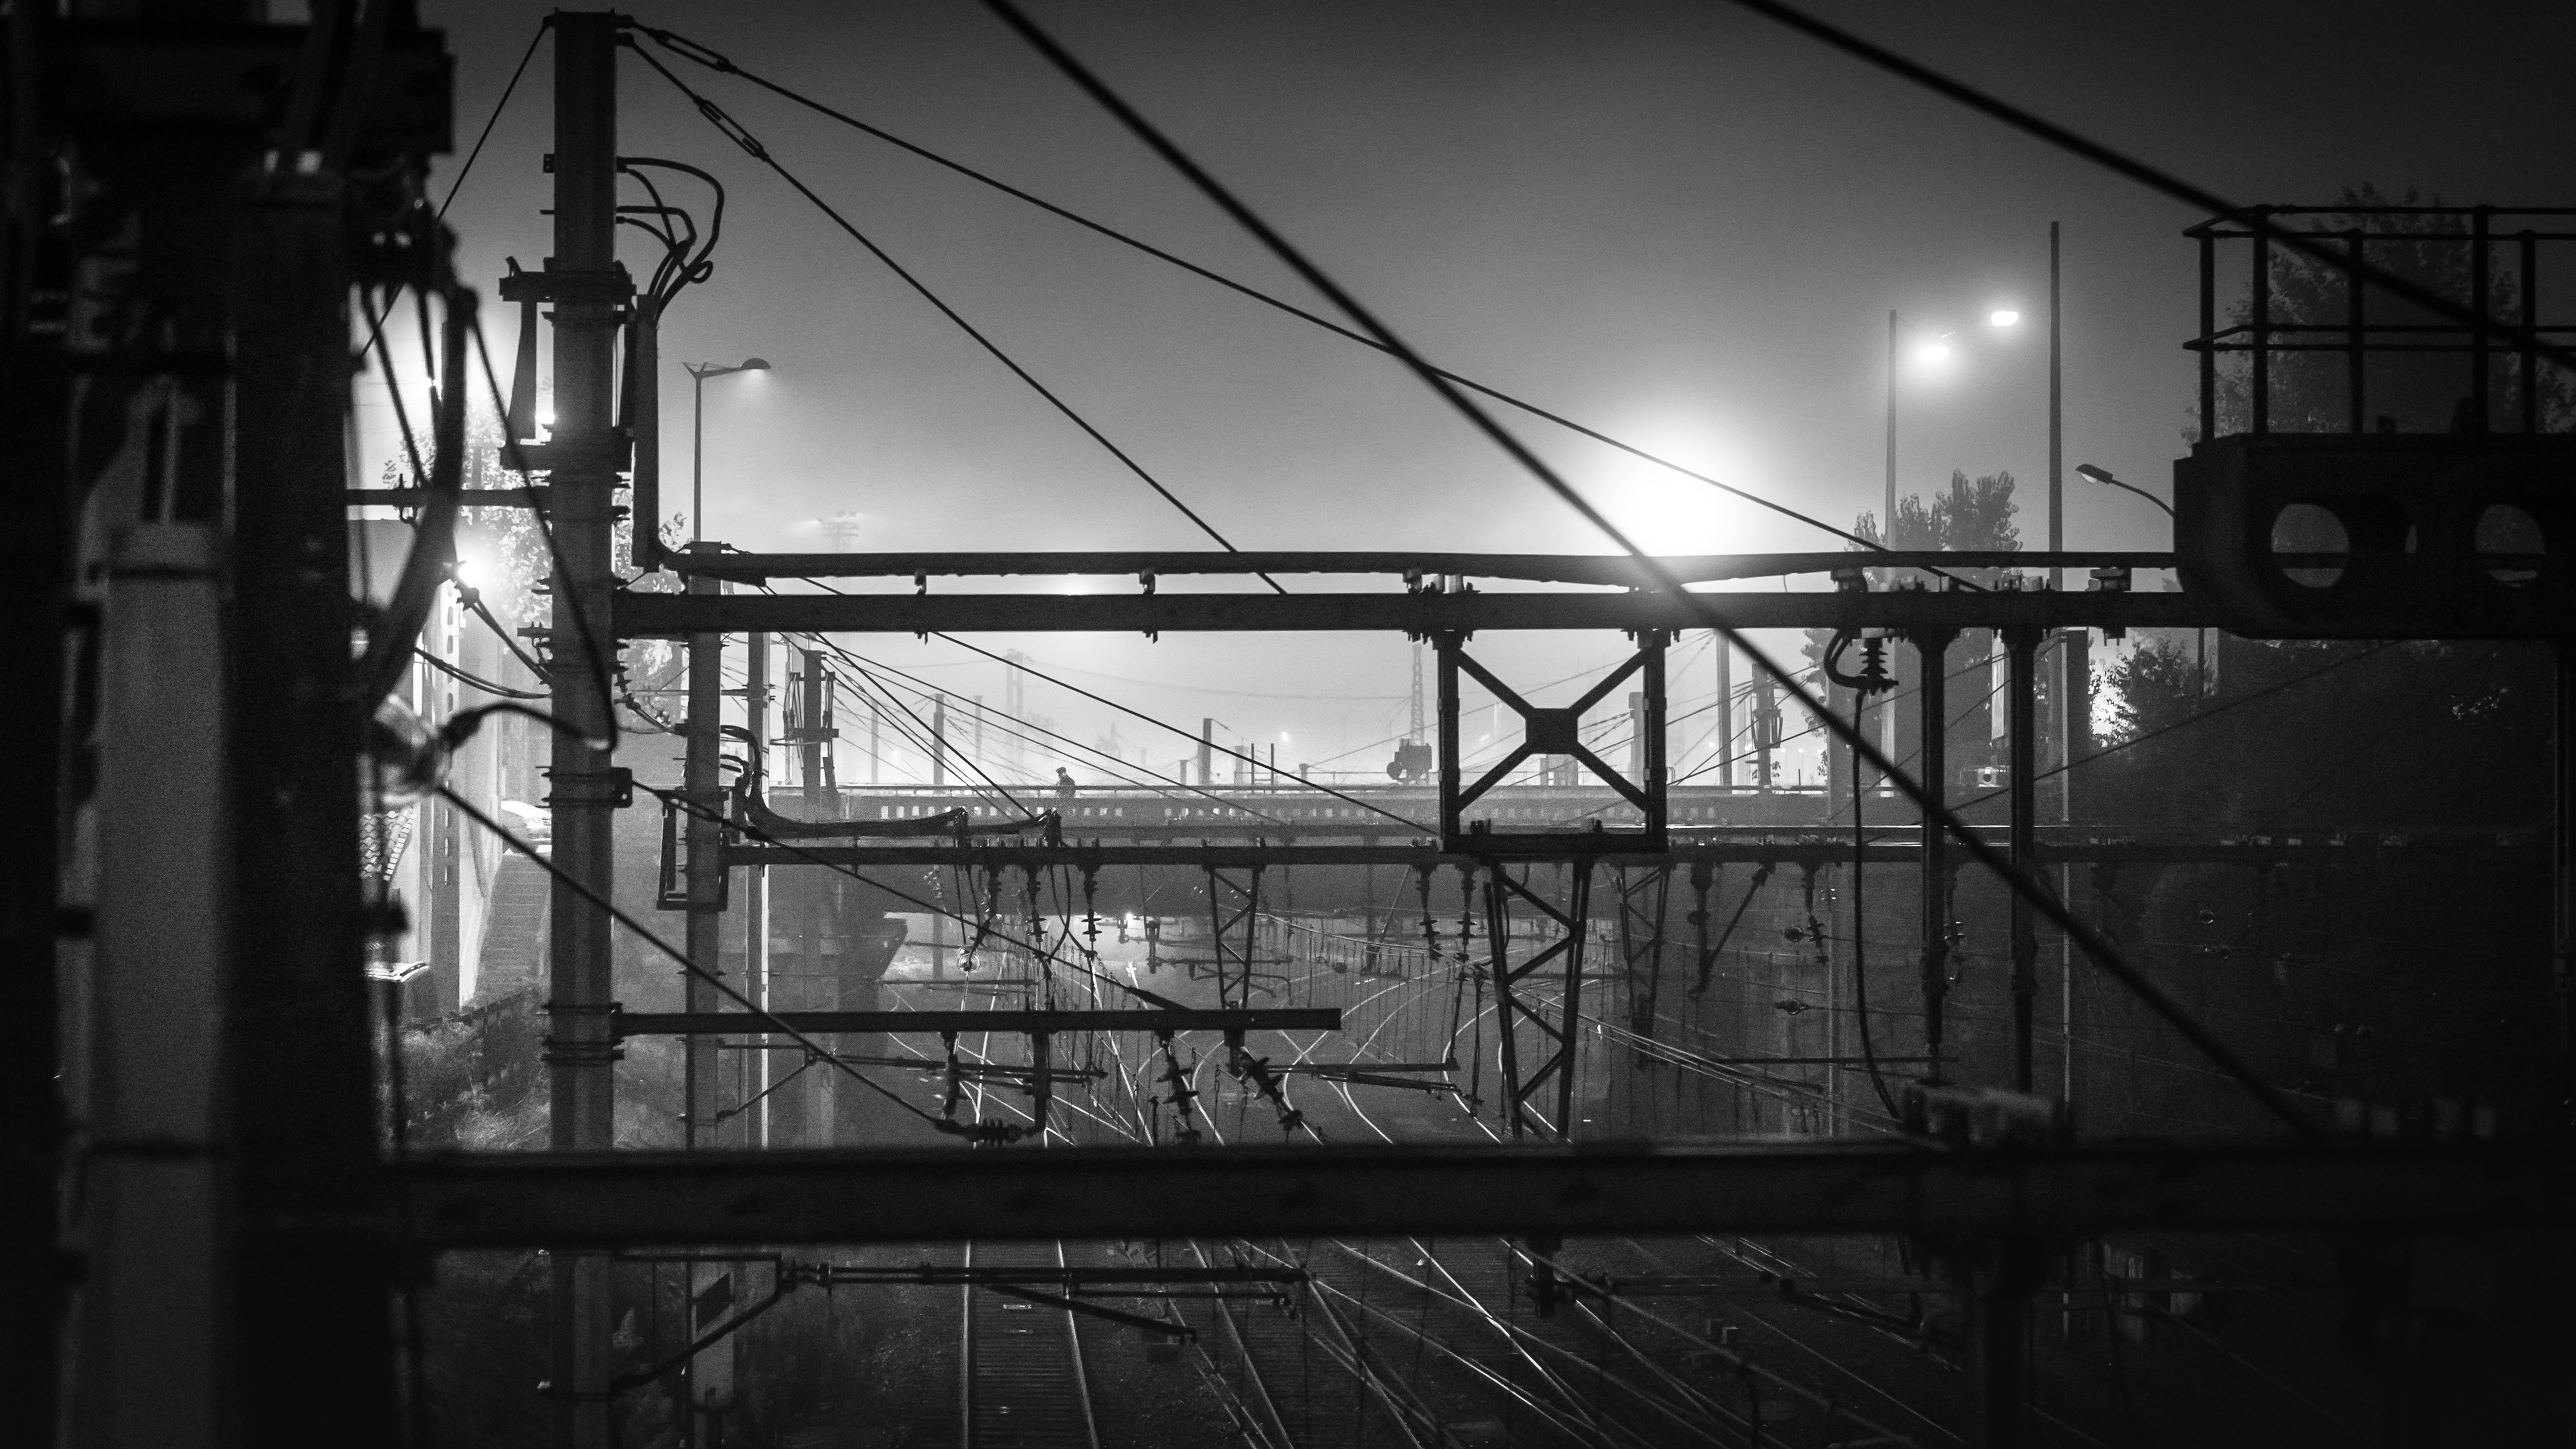
light, black and white, white, night, window, line, reflection, darkness, industry, black, monochrome, lighting, symmetry, iron, shape, urban area, monochrome photography, film noir